Cinevilla

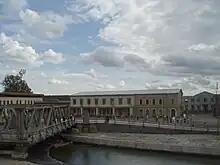
View of Cinevilla

Cinevilla is a backlot in Slampe parish in the Tukums Municipality in Latvia, and was created for the outdoor shootings of the feature film "Defenders of Riga". It is the only backlot in Latvia, and consists of different sections, including a section with village architecture, a section with prehistorical dwellings, and one with city streets, with replicas of historical buildings and constructions of Riga, the capital of Latvia. The backlot has a small canal to resemble the Daugava river quays of the Riga old town. The Stone Bridge is also there as well as the historical Lübeck and Pontoon bridges.